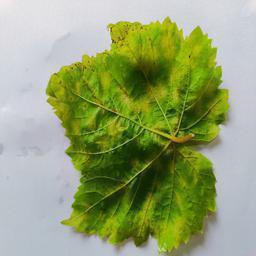
Label: Downy Mildew